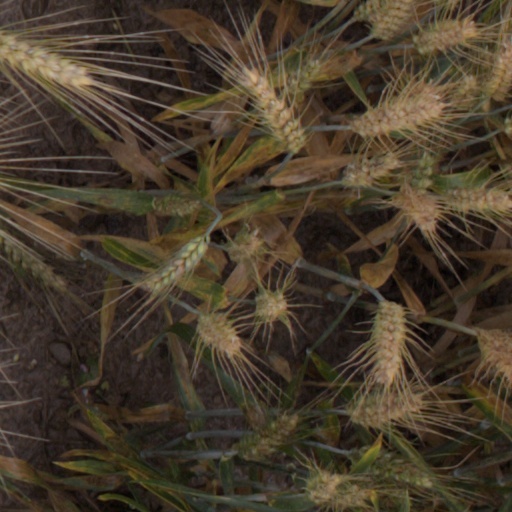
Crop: wheat